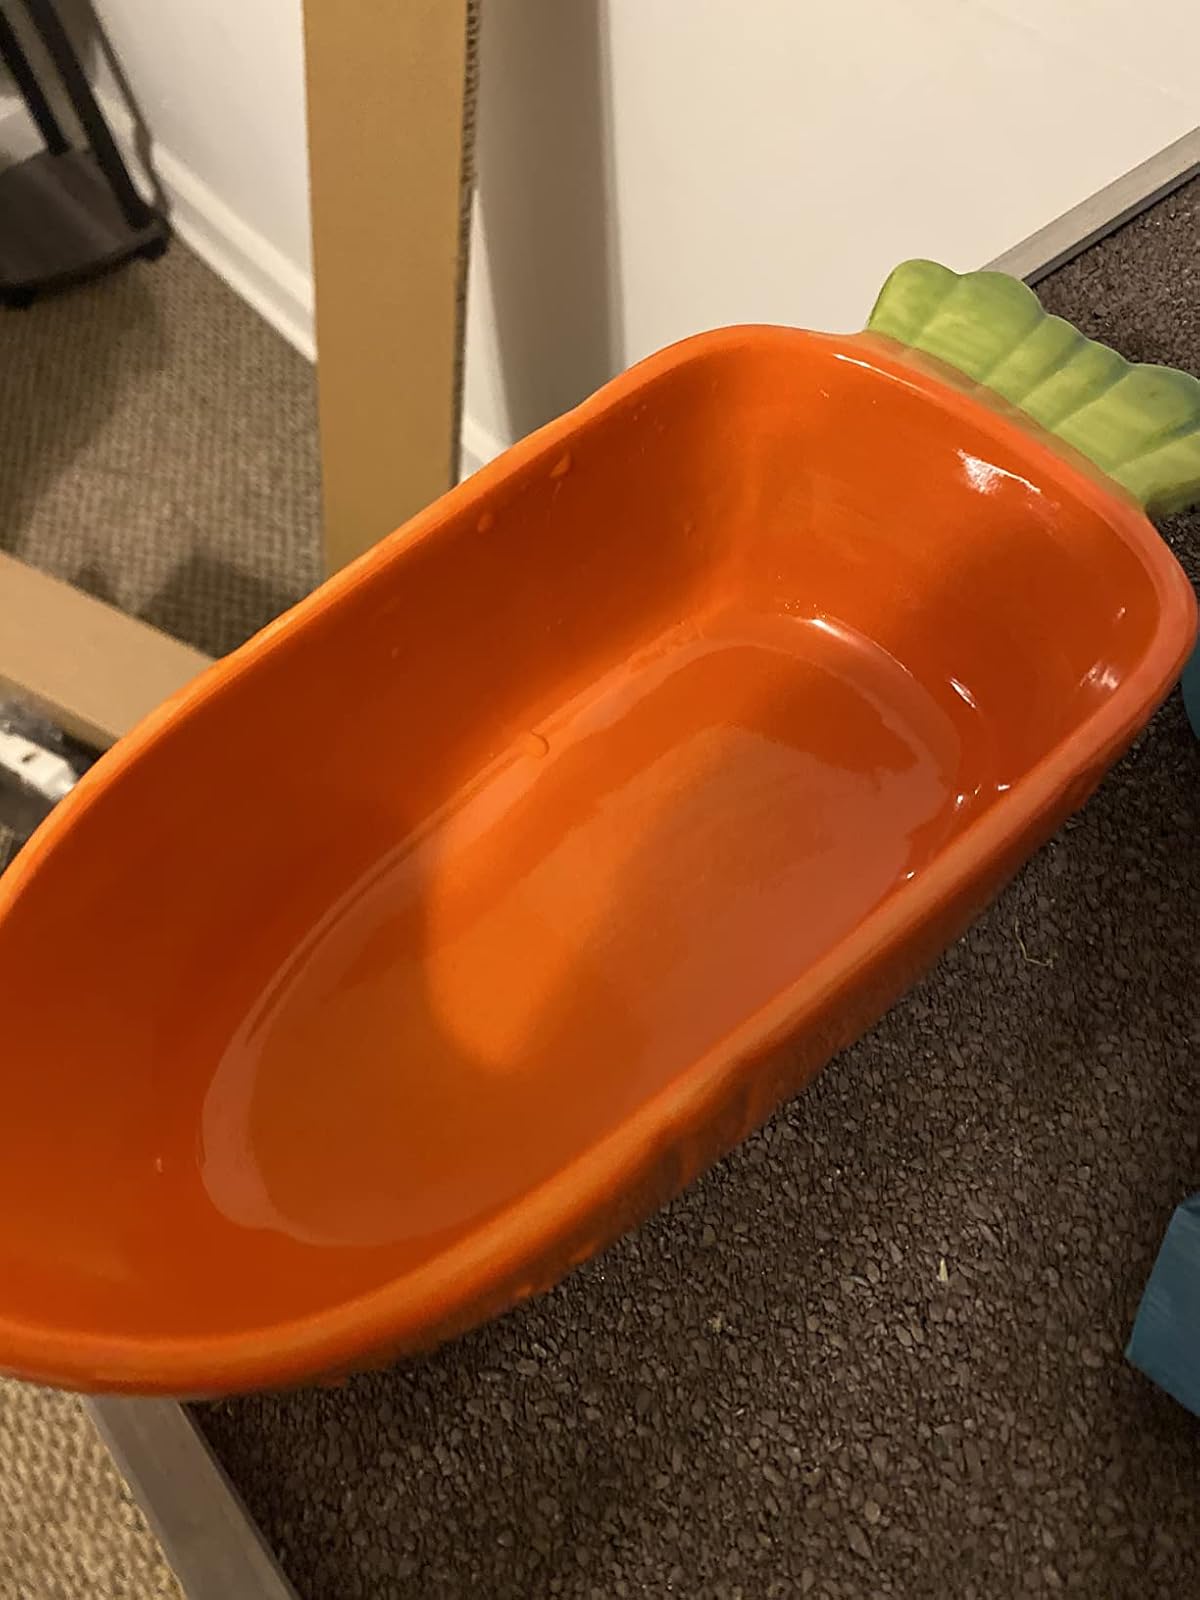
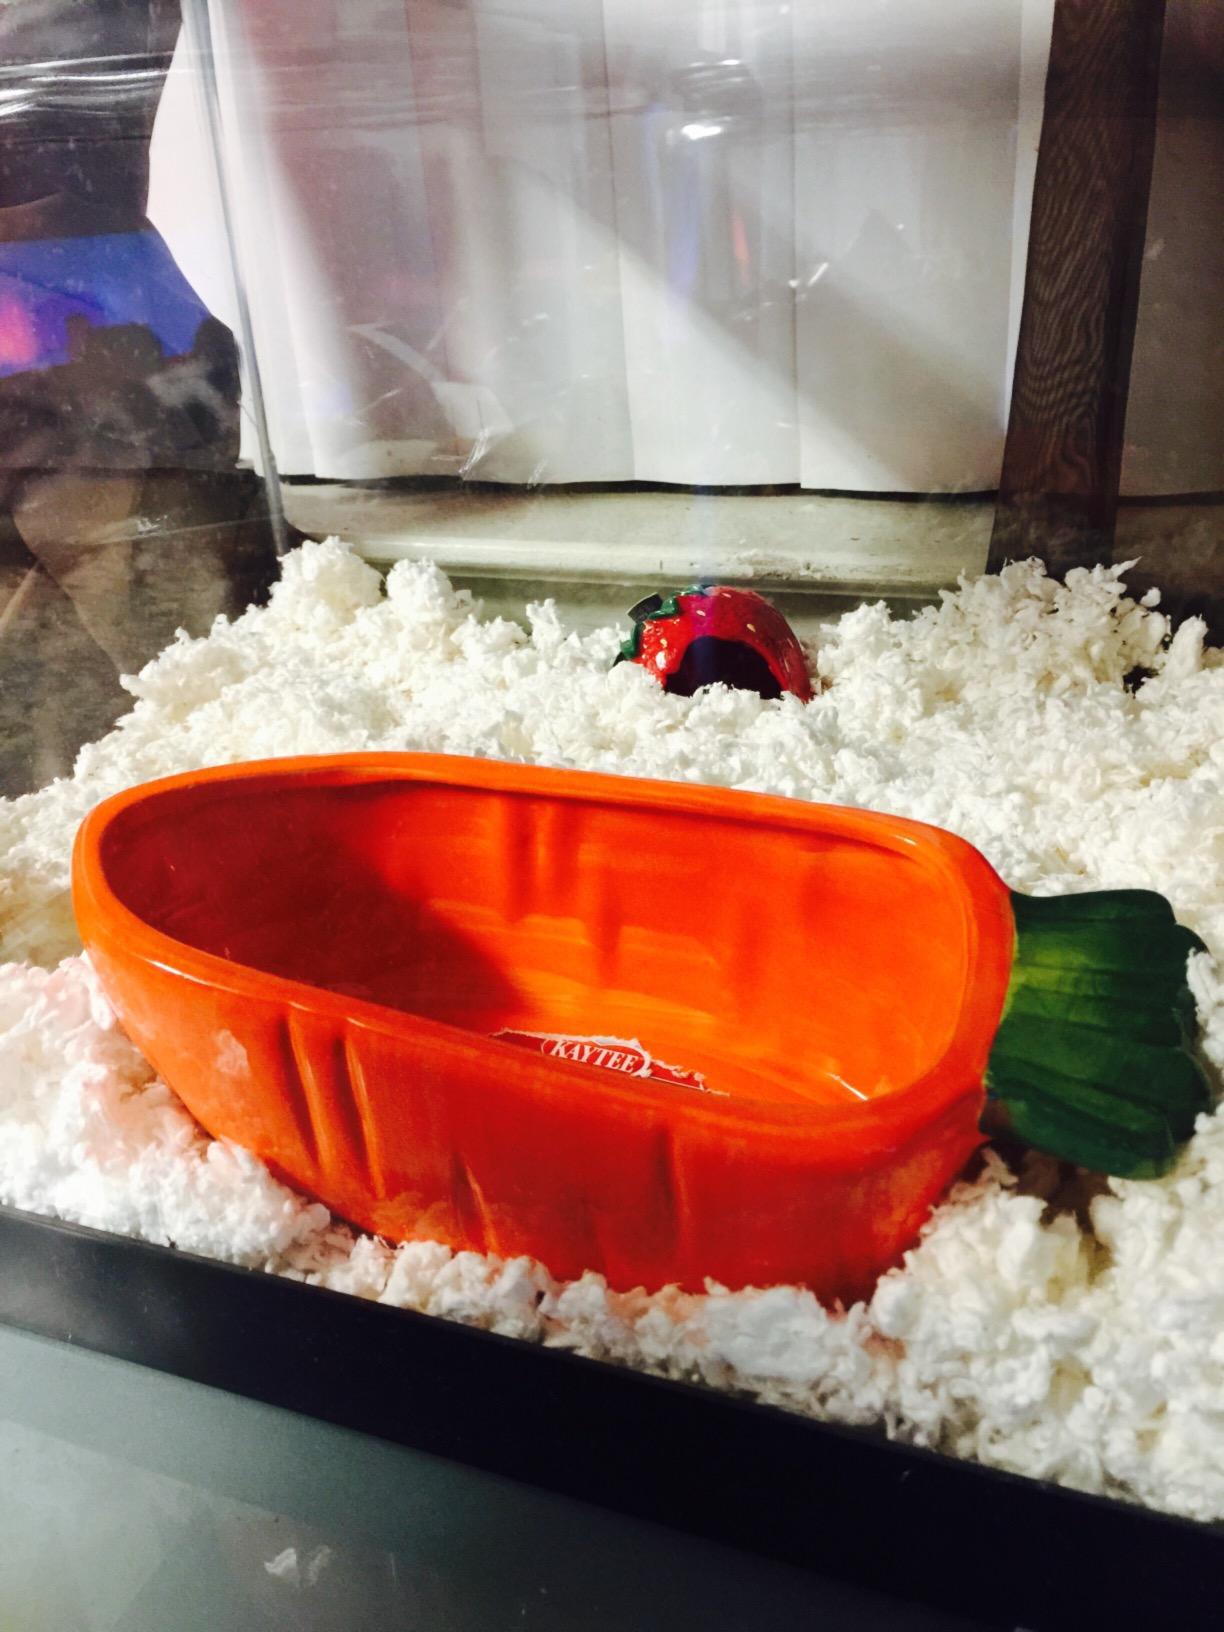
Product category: items_bowl
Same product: yes